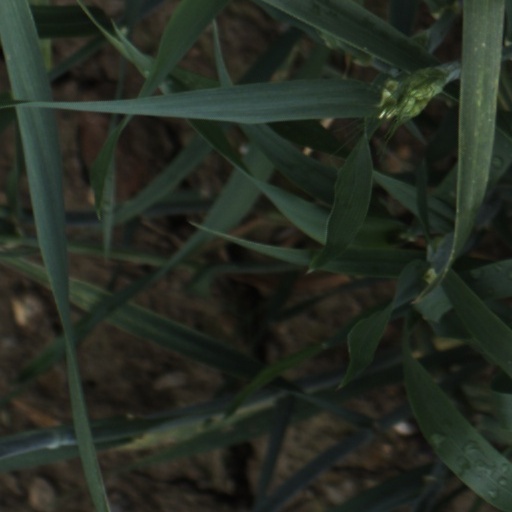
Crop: wheat